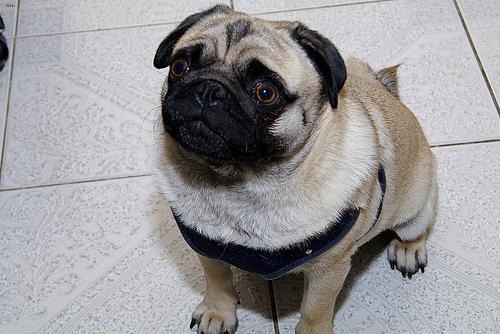
pug